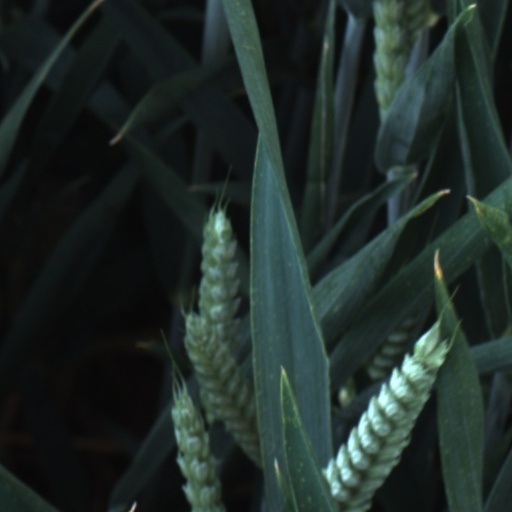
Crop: wheat